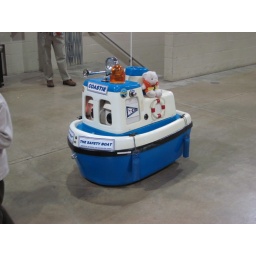
This was a remote control boat that drove around the rv and boat show telling kids about water safety.